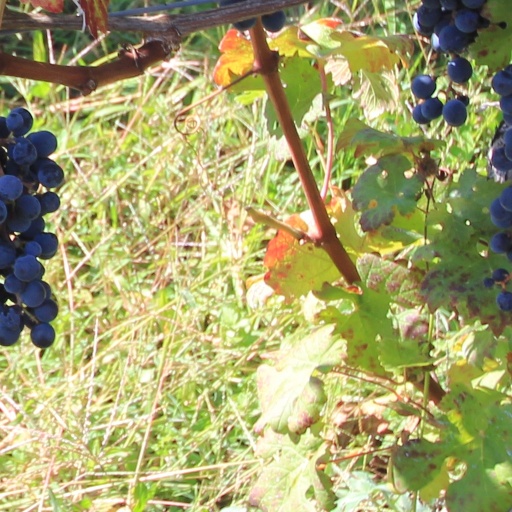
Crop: grape